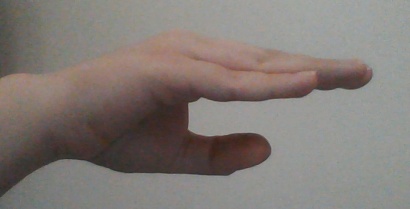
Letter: jeem